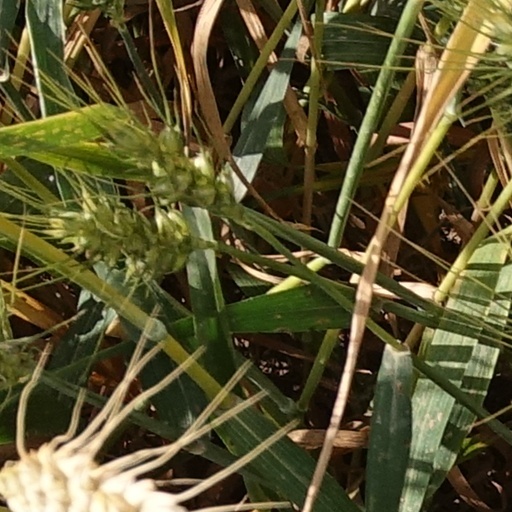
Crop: wheat